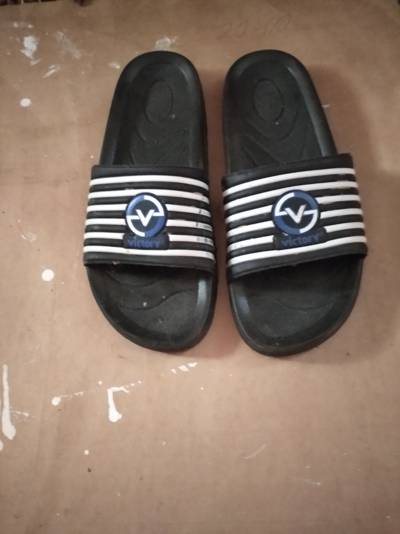
Waste category: shoes